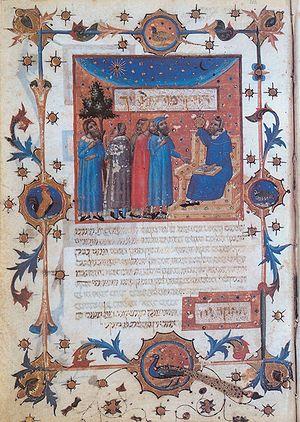
Ferrer Bassa, parfois mentionné sous le nom de Jaume Ferrer Bassa, sans doute né vers 1285 à Les Gunyoles, village d'Avinyonet del Penedès, et mort en 1348 à Barcelone, est un peintre et miniaturiste de la Couronne d'Aragon, actif à Saragosse et Barcelone entre 1324 et 1348.
La période des Rishonim est la huitième dans le développement de la Torah orale, sur laquelle se base l'historiographie juive traditionnelle.
Le judaïsme est variablement défini comme « une forme de vie religieuse dont la caractéristique essentielle est la croyance à un Être suprême, auteur — de quelque manière qu'on conçoive son action — de l'univers qu'il gouverne par sa providence », ou comme « la religion des Juifs, ainsi que la théologie, la loi et les traditions culturelles du peuple juif », ou comme « une religion […], une culture — résultat ou fondement de la religion, mais ayant un devenir propre, […] une sensibilité diffuse faite de quelques idées et souvenirs, de quelques coutumes et émotions, d’une solidarité avec les juifs persécutés en tant que juifs » ou comme « l'ensemble des rituels et des autres pratiques, des croyances et des valeurs, des loyautés historiques et politiques qui constituent l'allégeance au peuple d'Israël ».
Le Moré Névoukhim, souvent traduit en Guide des égarés, est l’œuvre majeure de Moïse Maïmonide, considéré comme le philosophe juif le plus marquant du Moyen Âge. Il a été rédigé autour de 1190 en judéo-arabe utilisant l’alphabet hébreu.